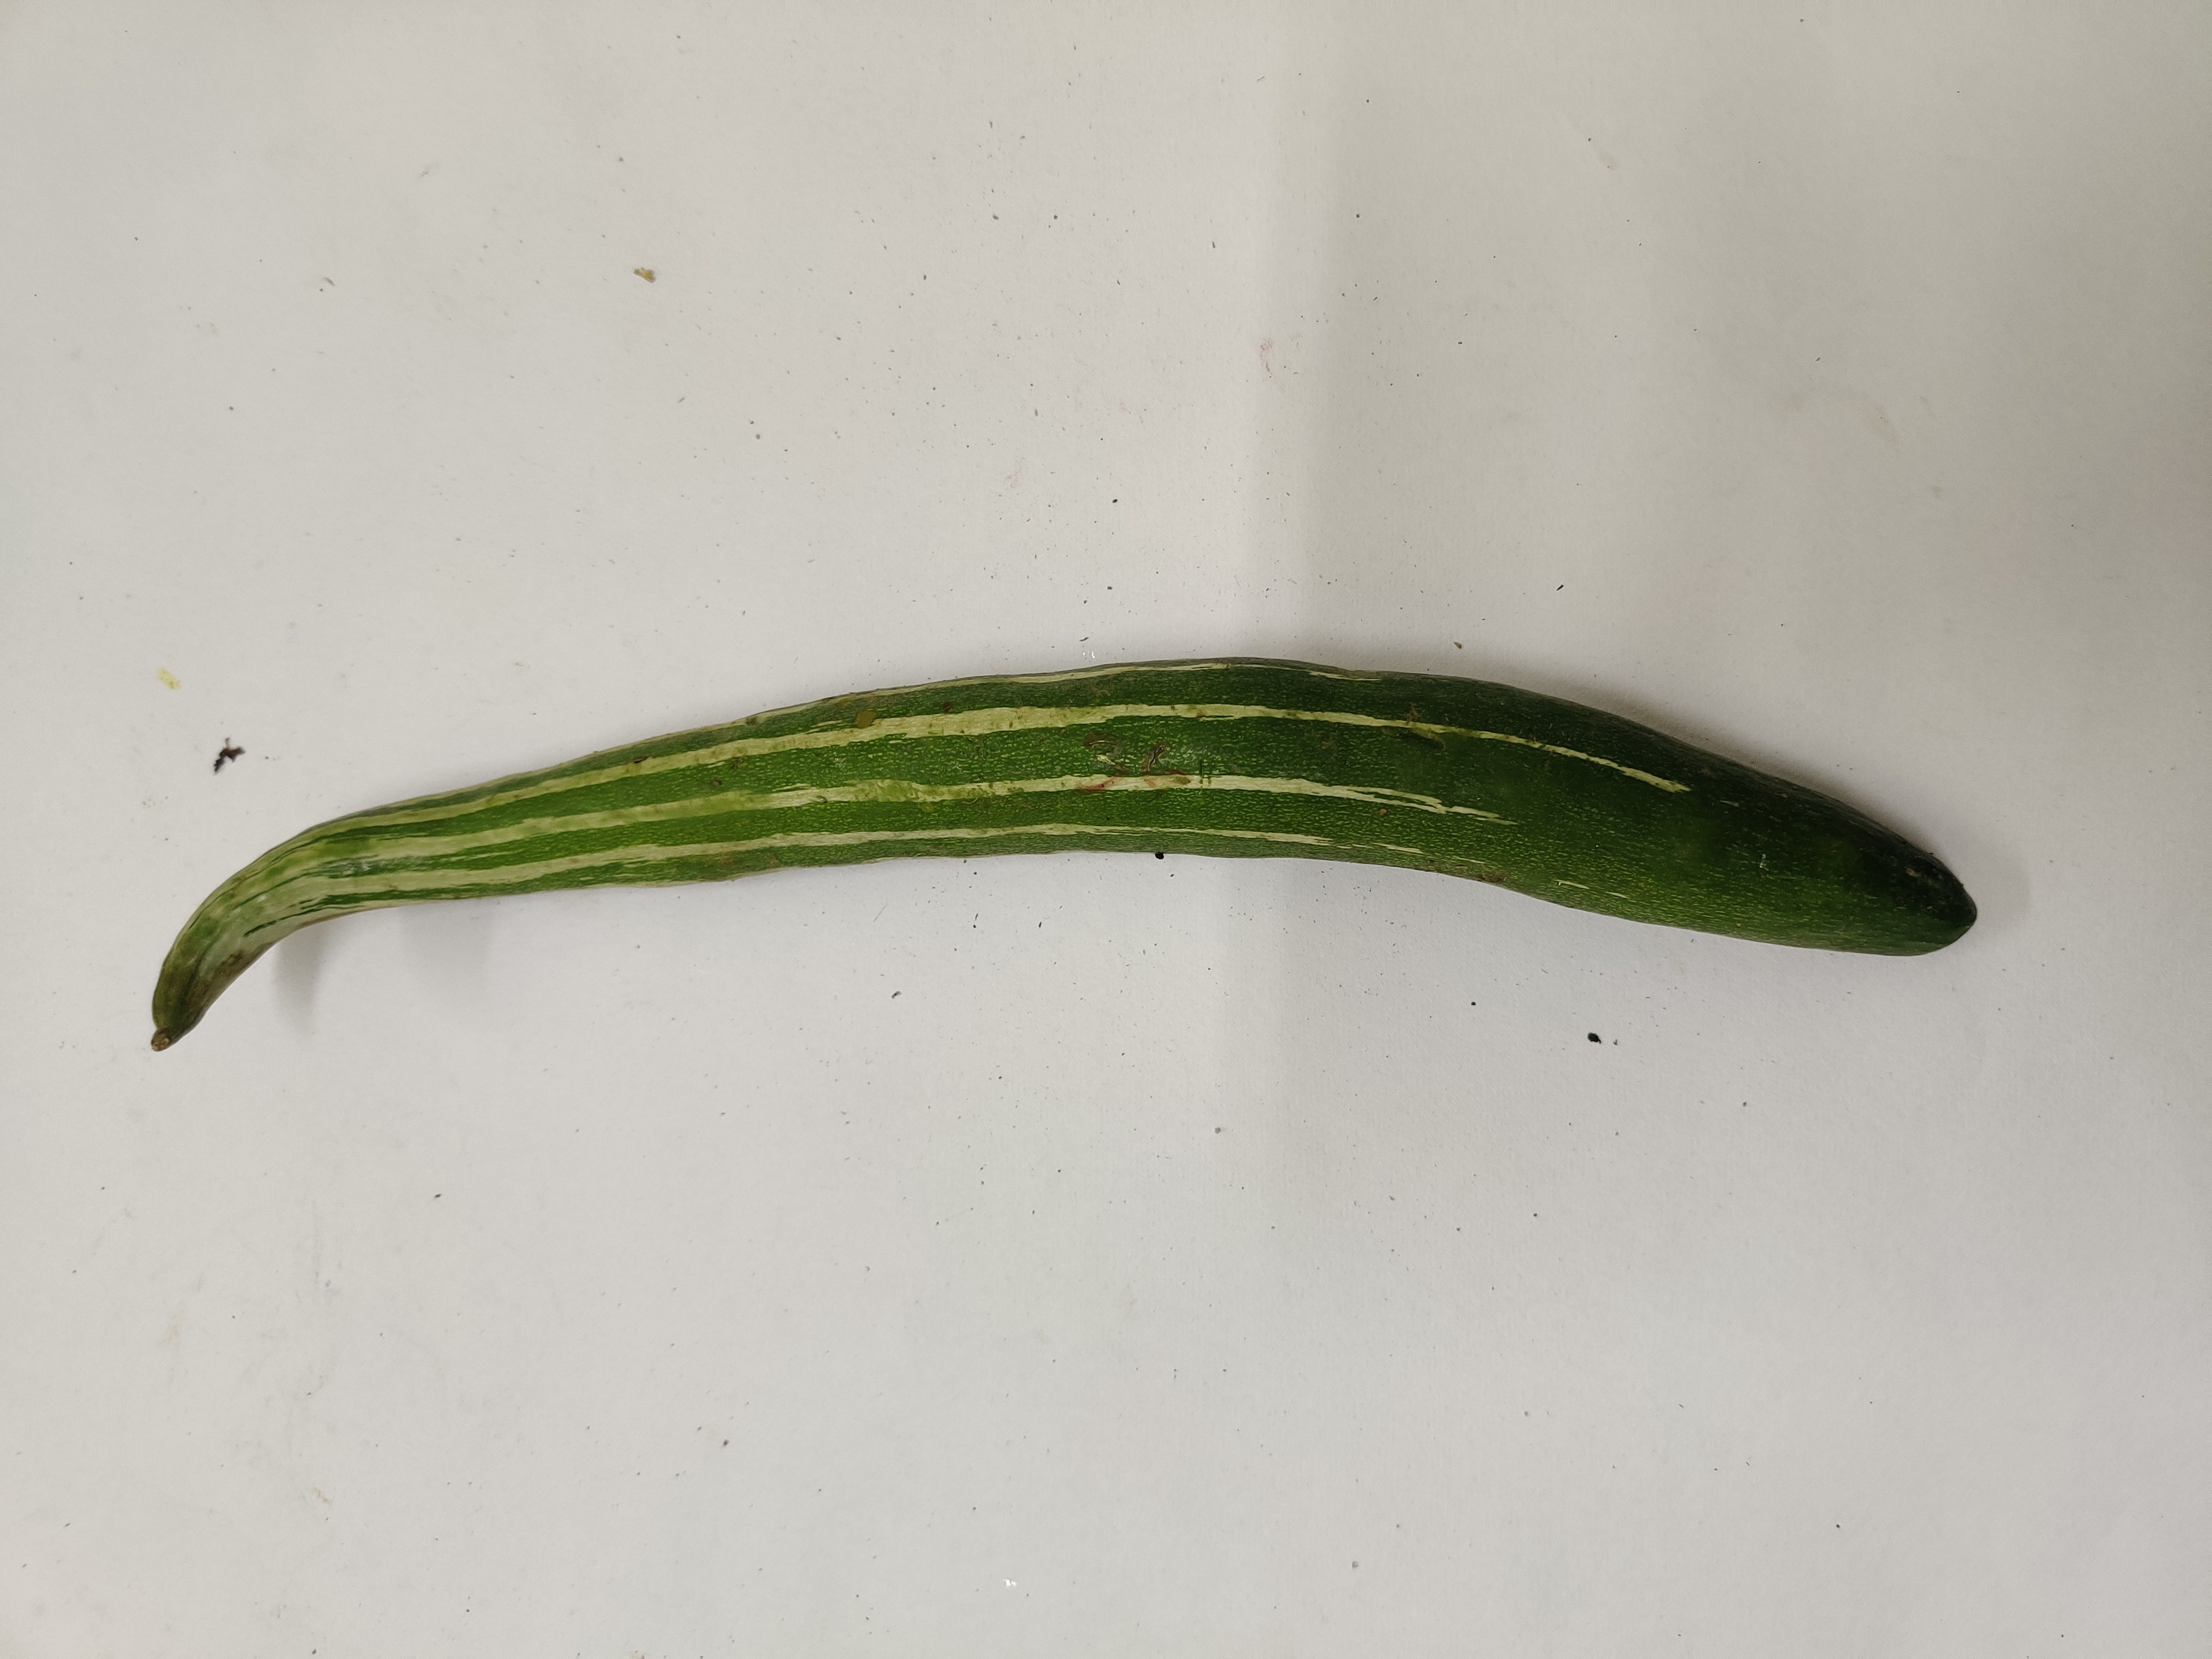
Crop: Snake Gourd
Condition: Fresh